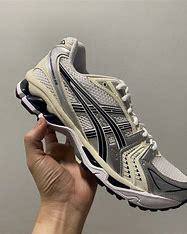
Brand: Asics
Model: Gel Kayano 14